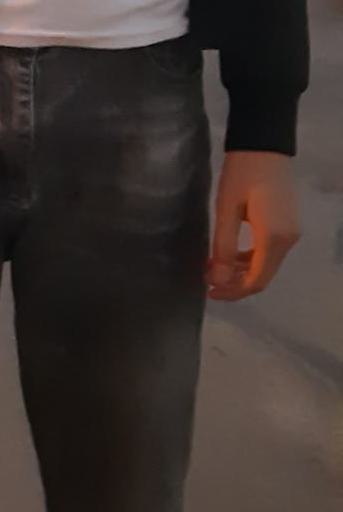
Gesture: no_gesture